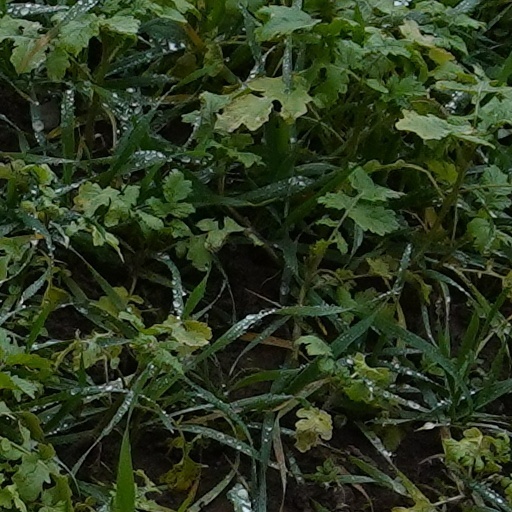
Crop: wheat